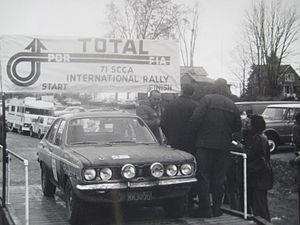
Scott D.Harvey, Sr., né en 1929, est un ancien pilote de rallyes américain de Dearborn.
Le rallye Press on Regardless est organisé par le Sports Car Club of America dans la ville de Détroit.